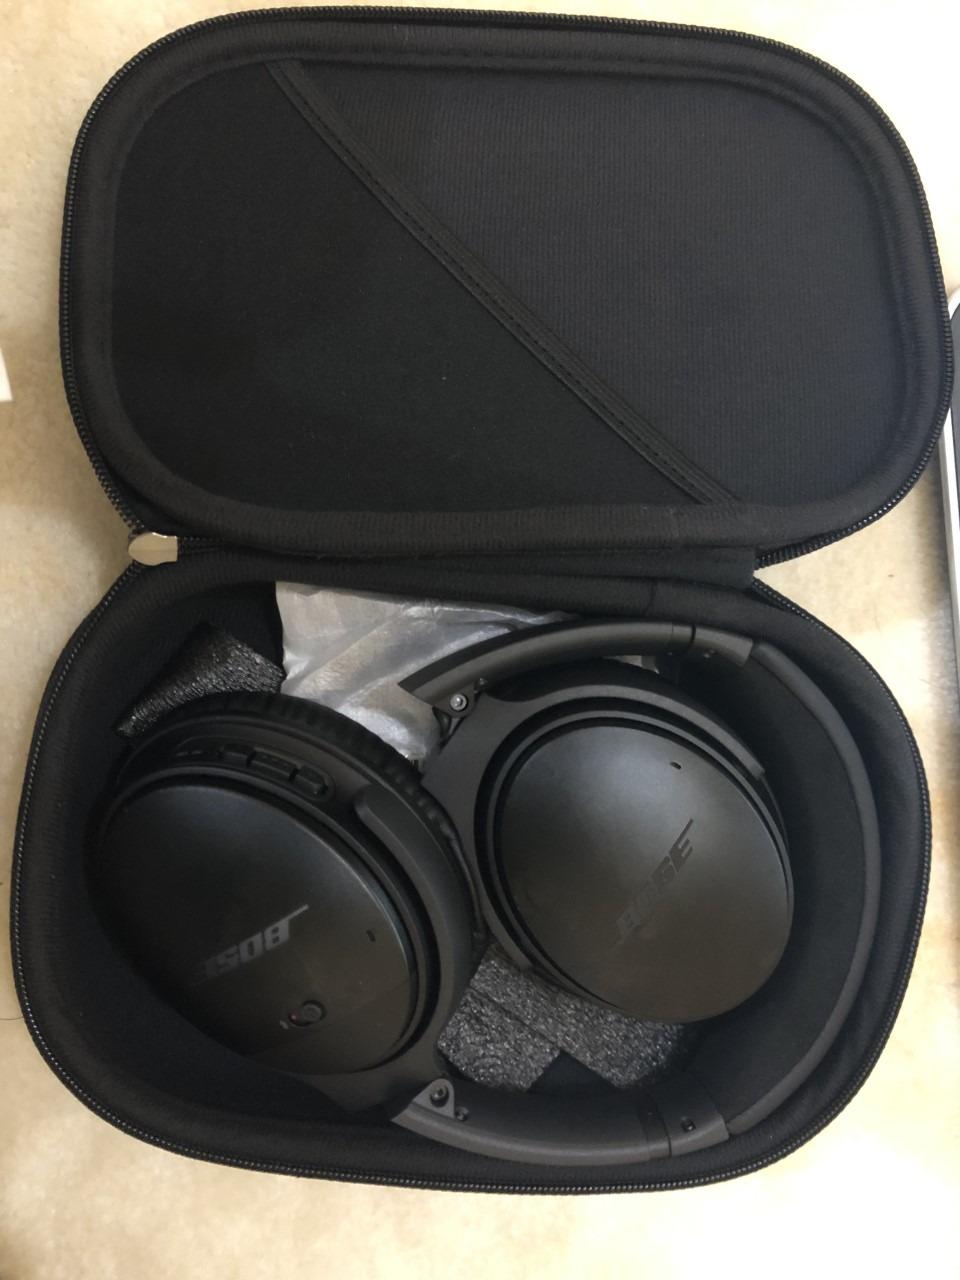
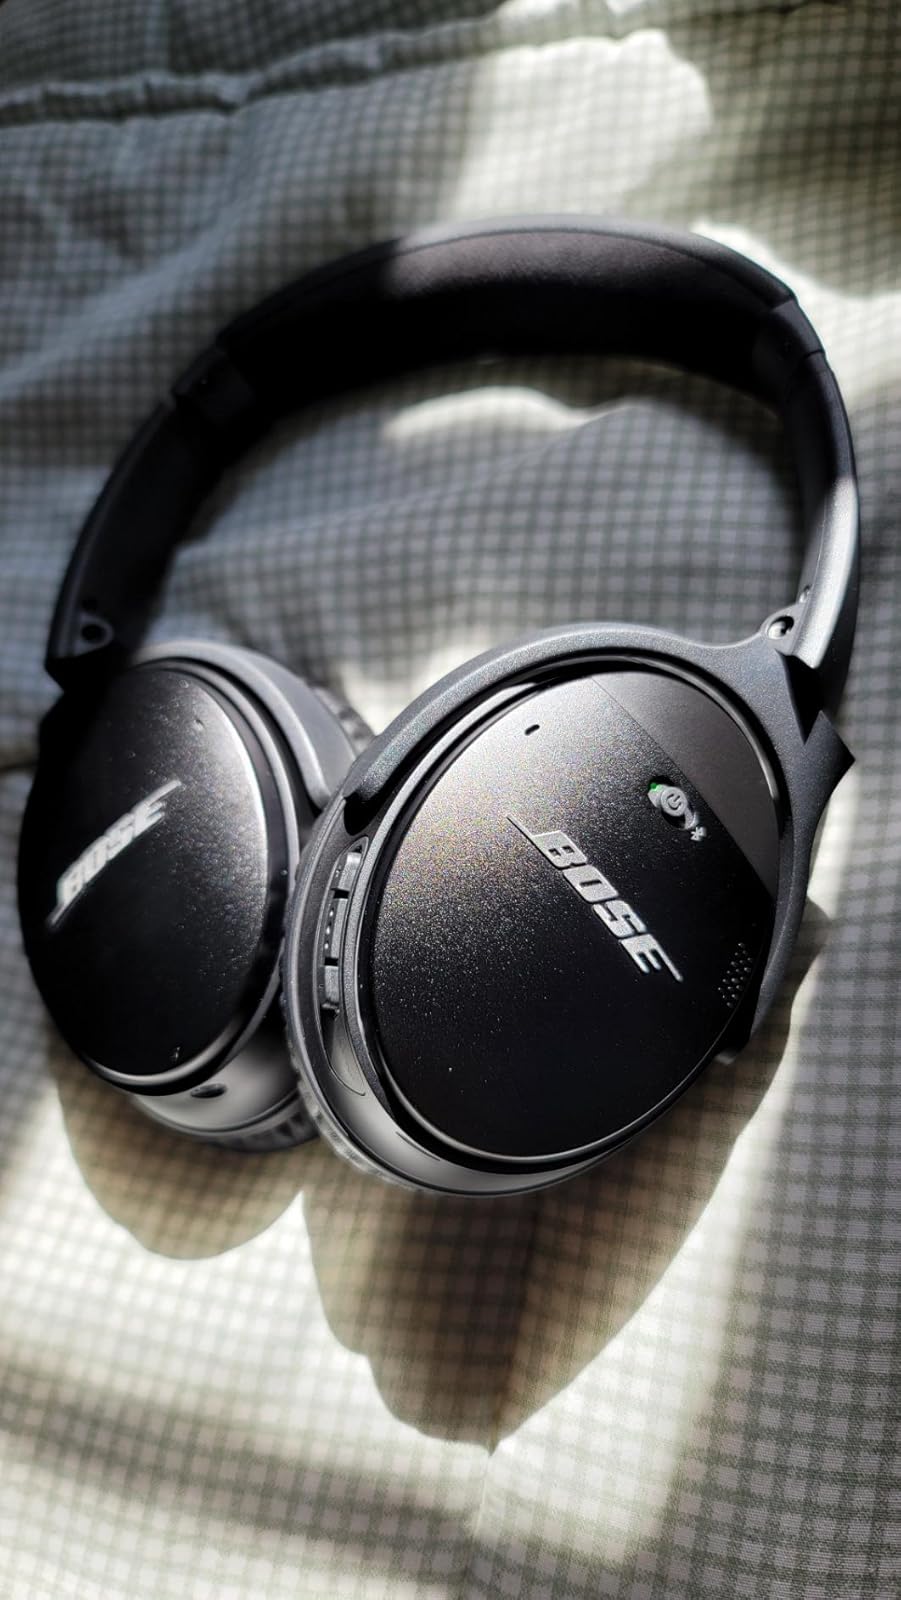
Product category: headphones
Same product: yes